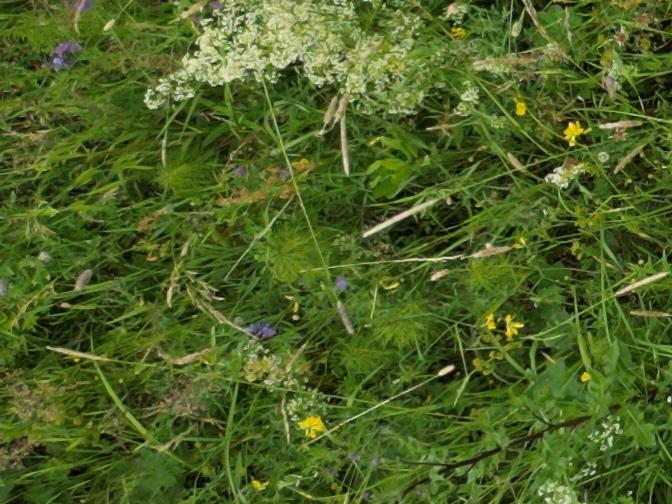
Flowers visible: yarrow flowers, yarrow flowers, yarrow flowers, yarrow flowers